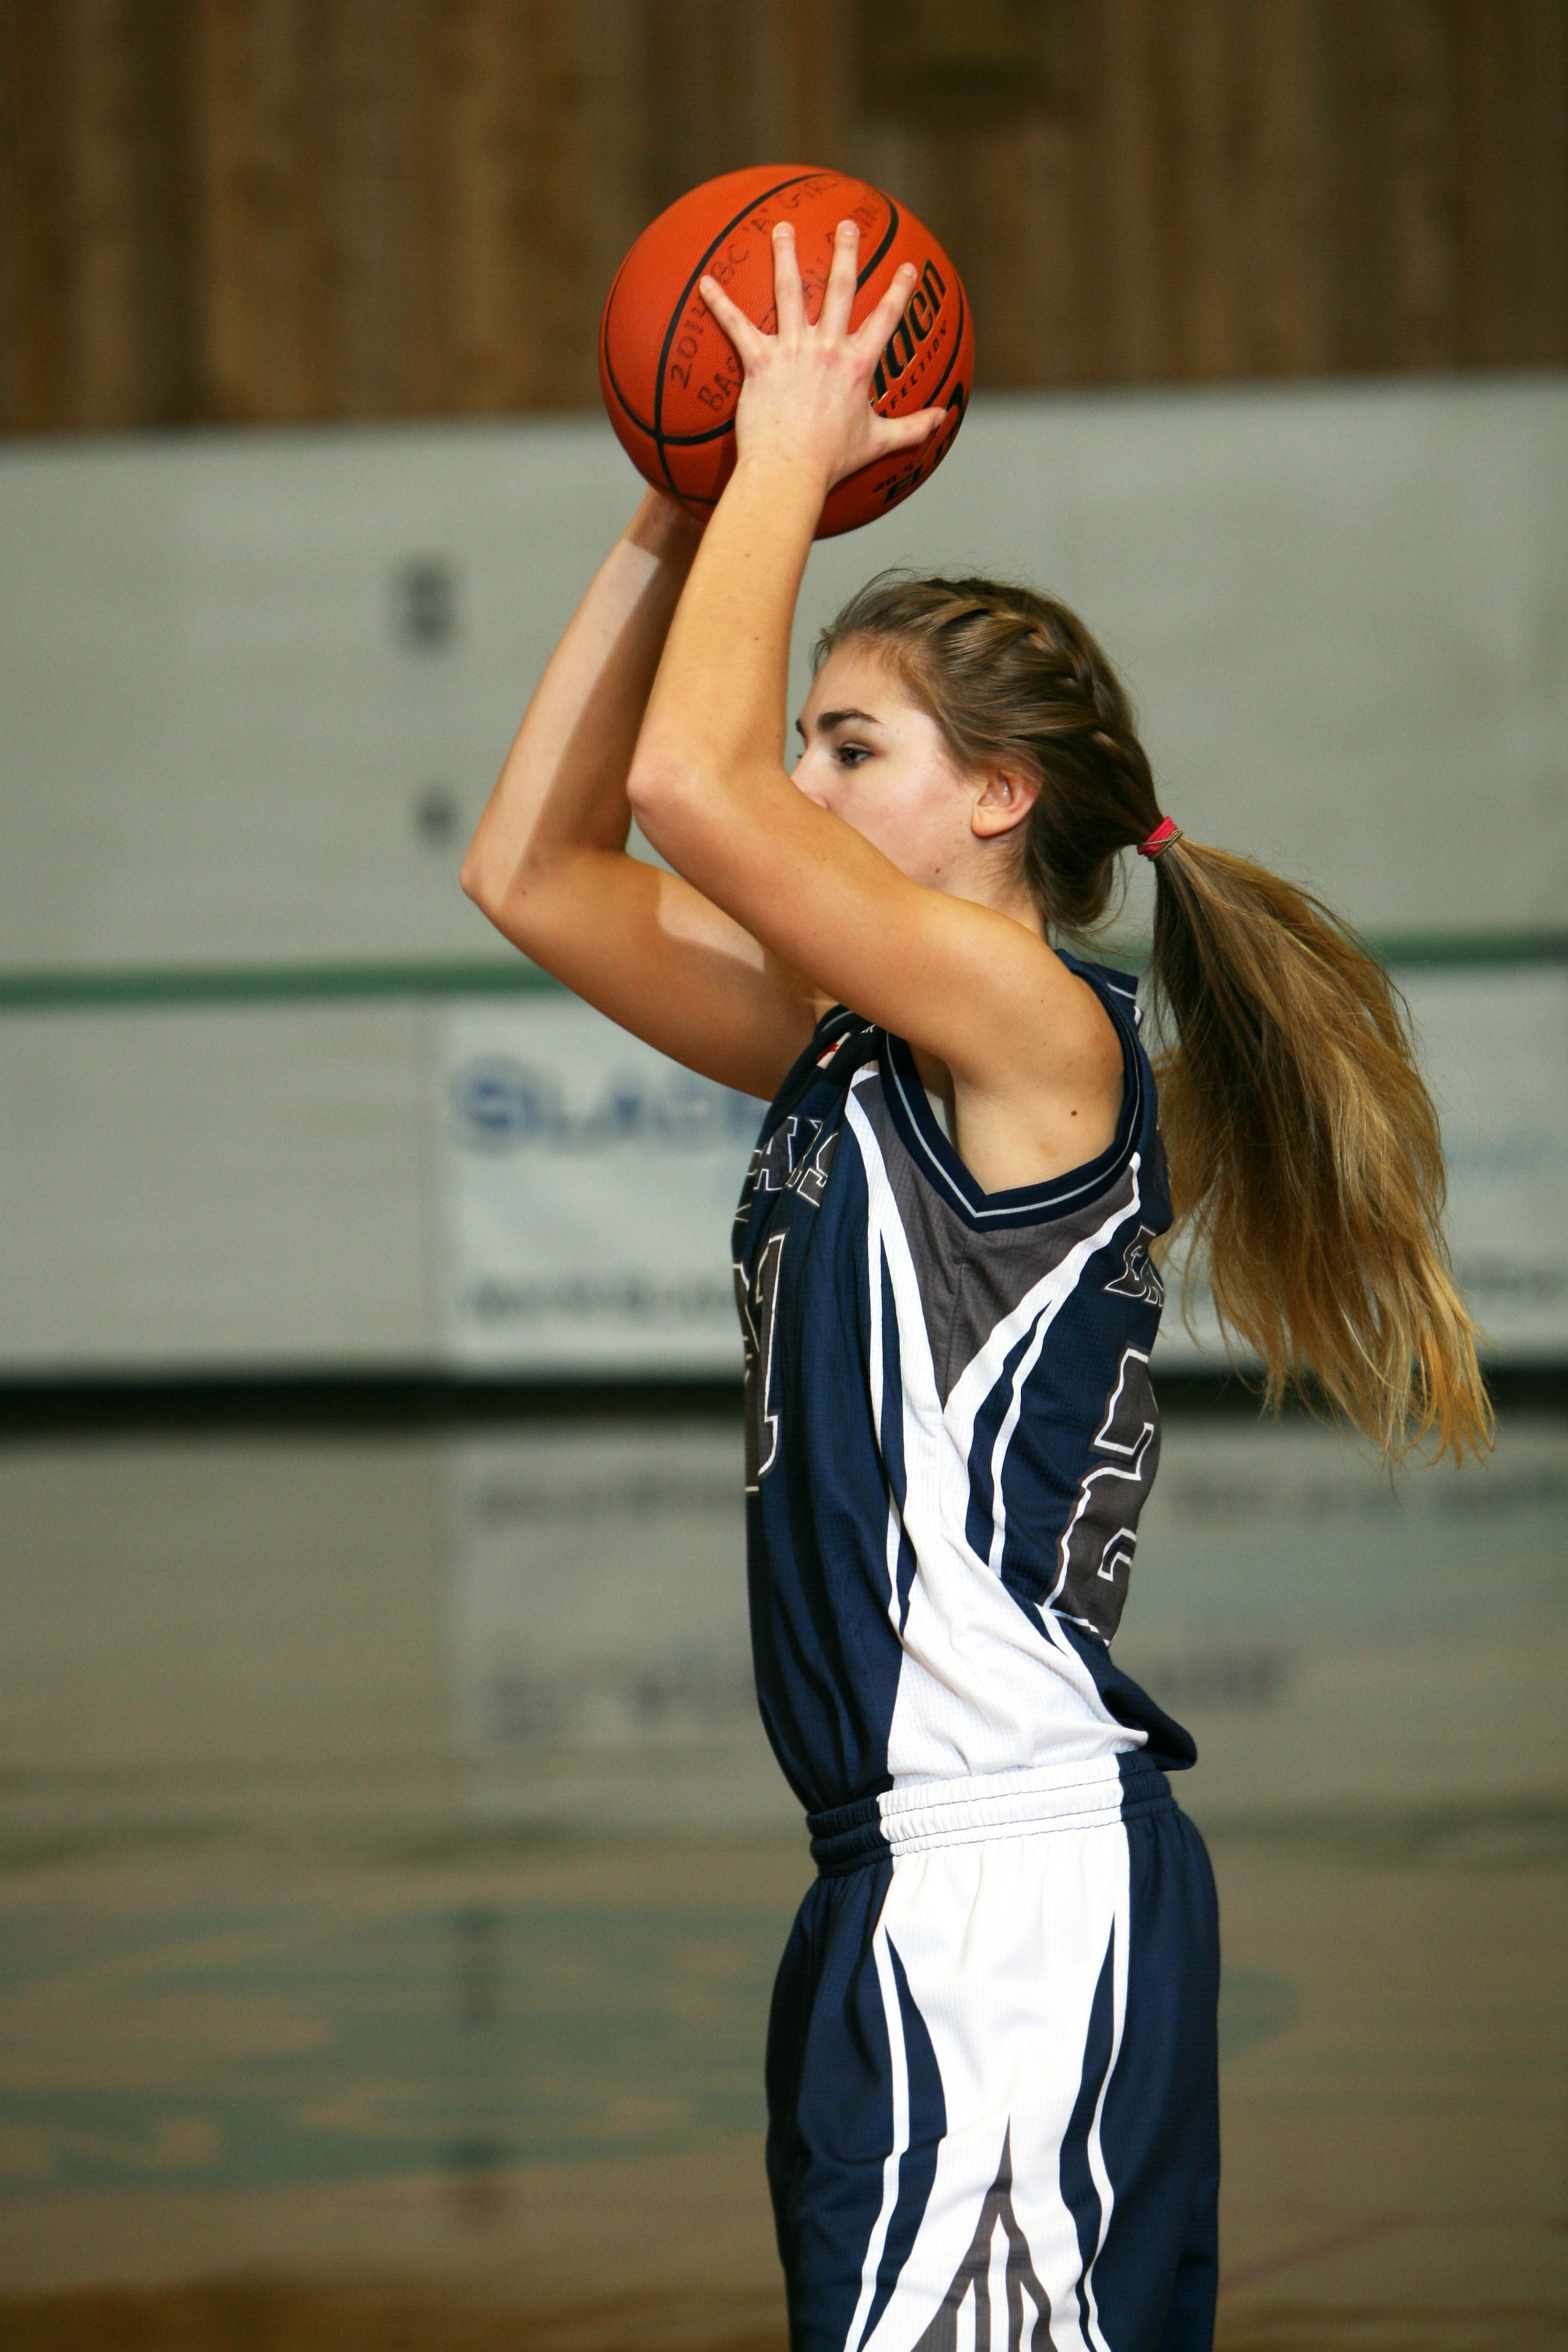
person, girl, sport, game, female, young, basketball, athletic, action, lady, player, teenager, throw, competition, focus, sports, determination, ball, uniform, court, athlete, tournament, focused, pass, concentration, ball game, team sport, basketball player, girls basketball, high school athletics, competition event, basketball moves